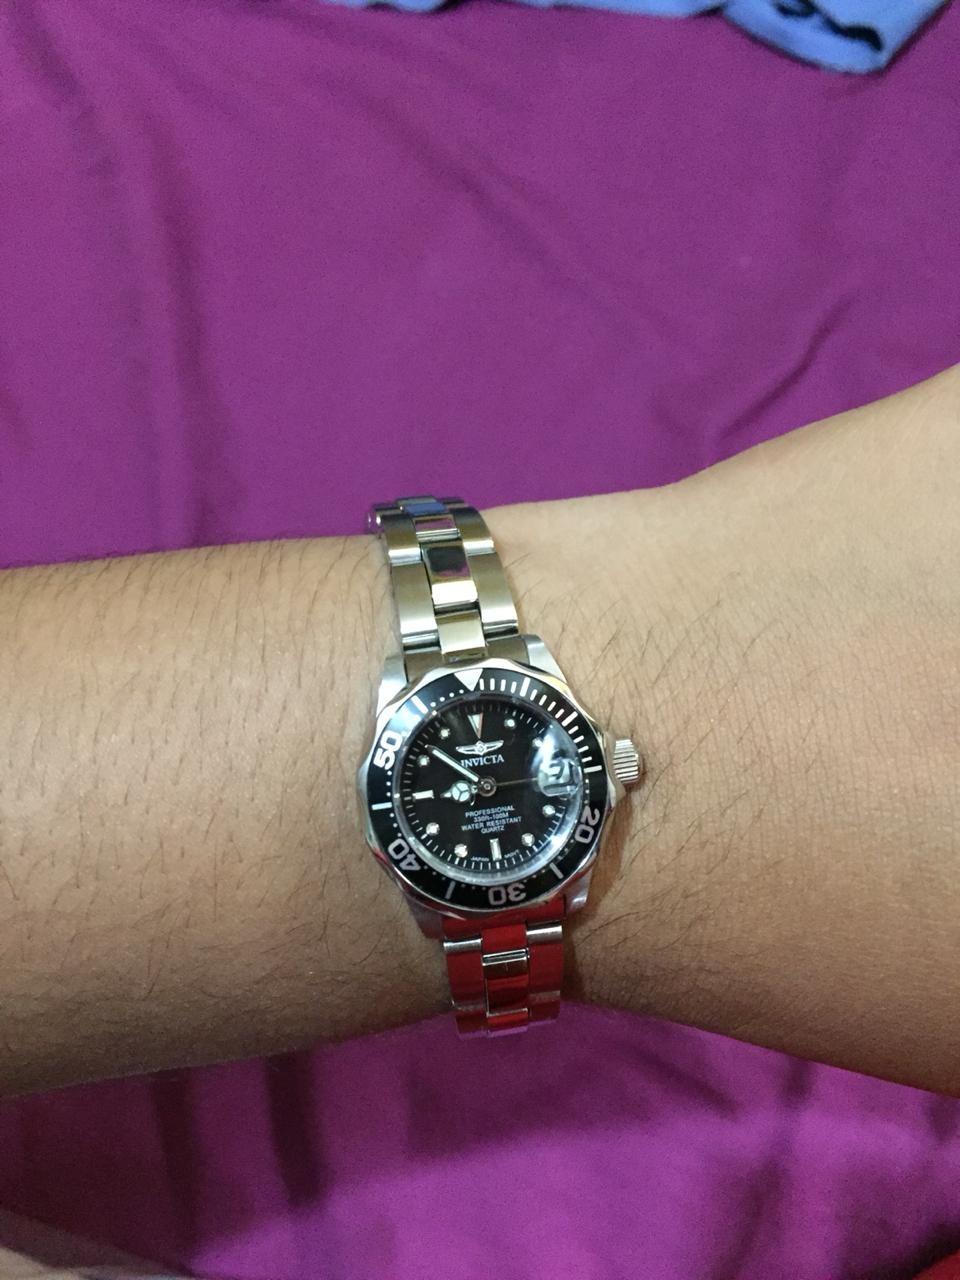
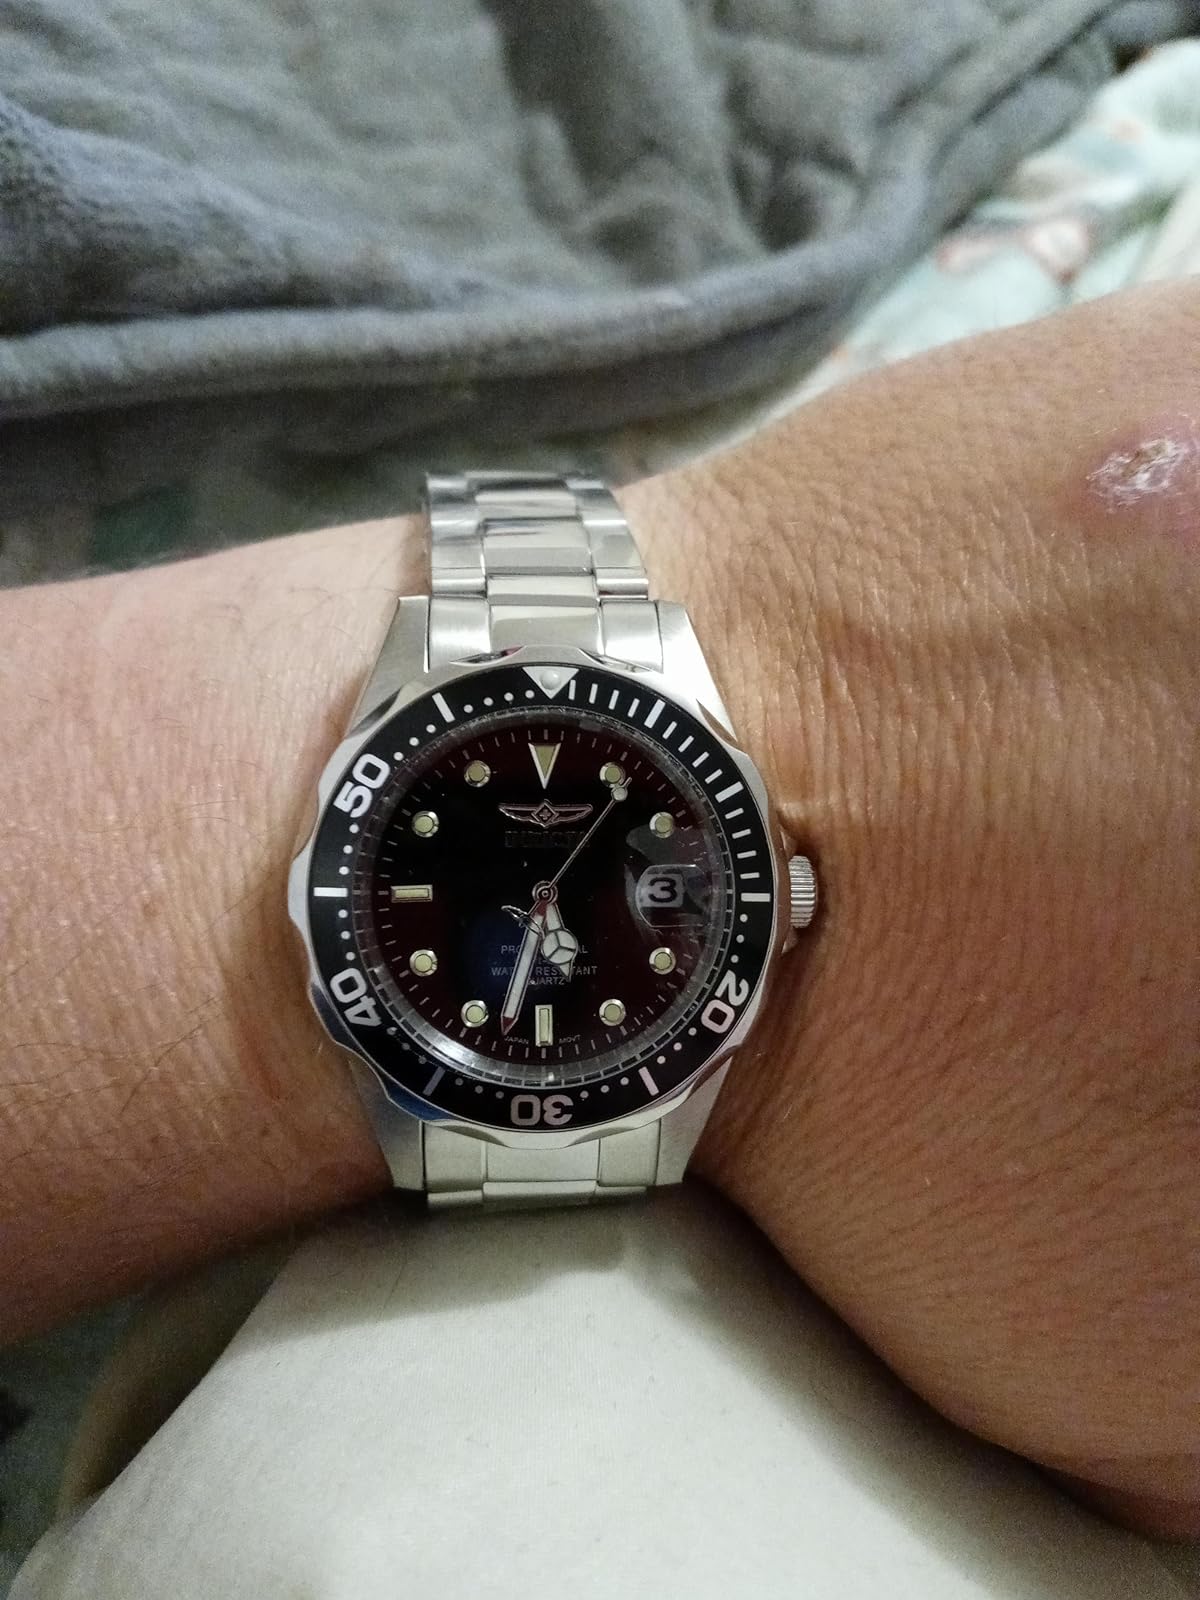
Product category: accessories_watch
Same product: yes